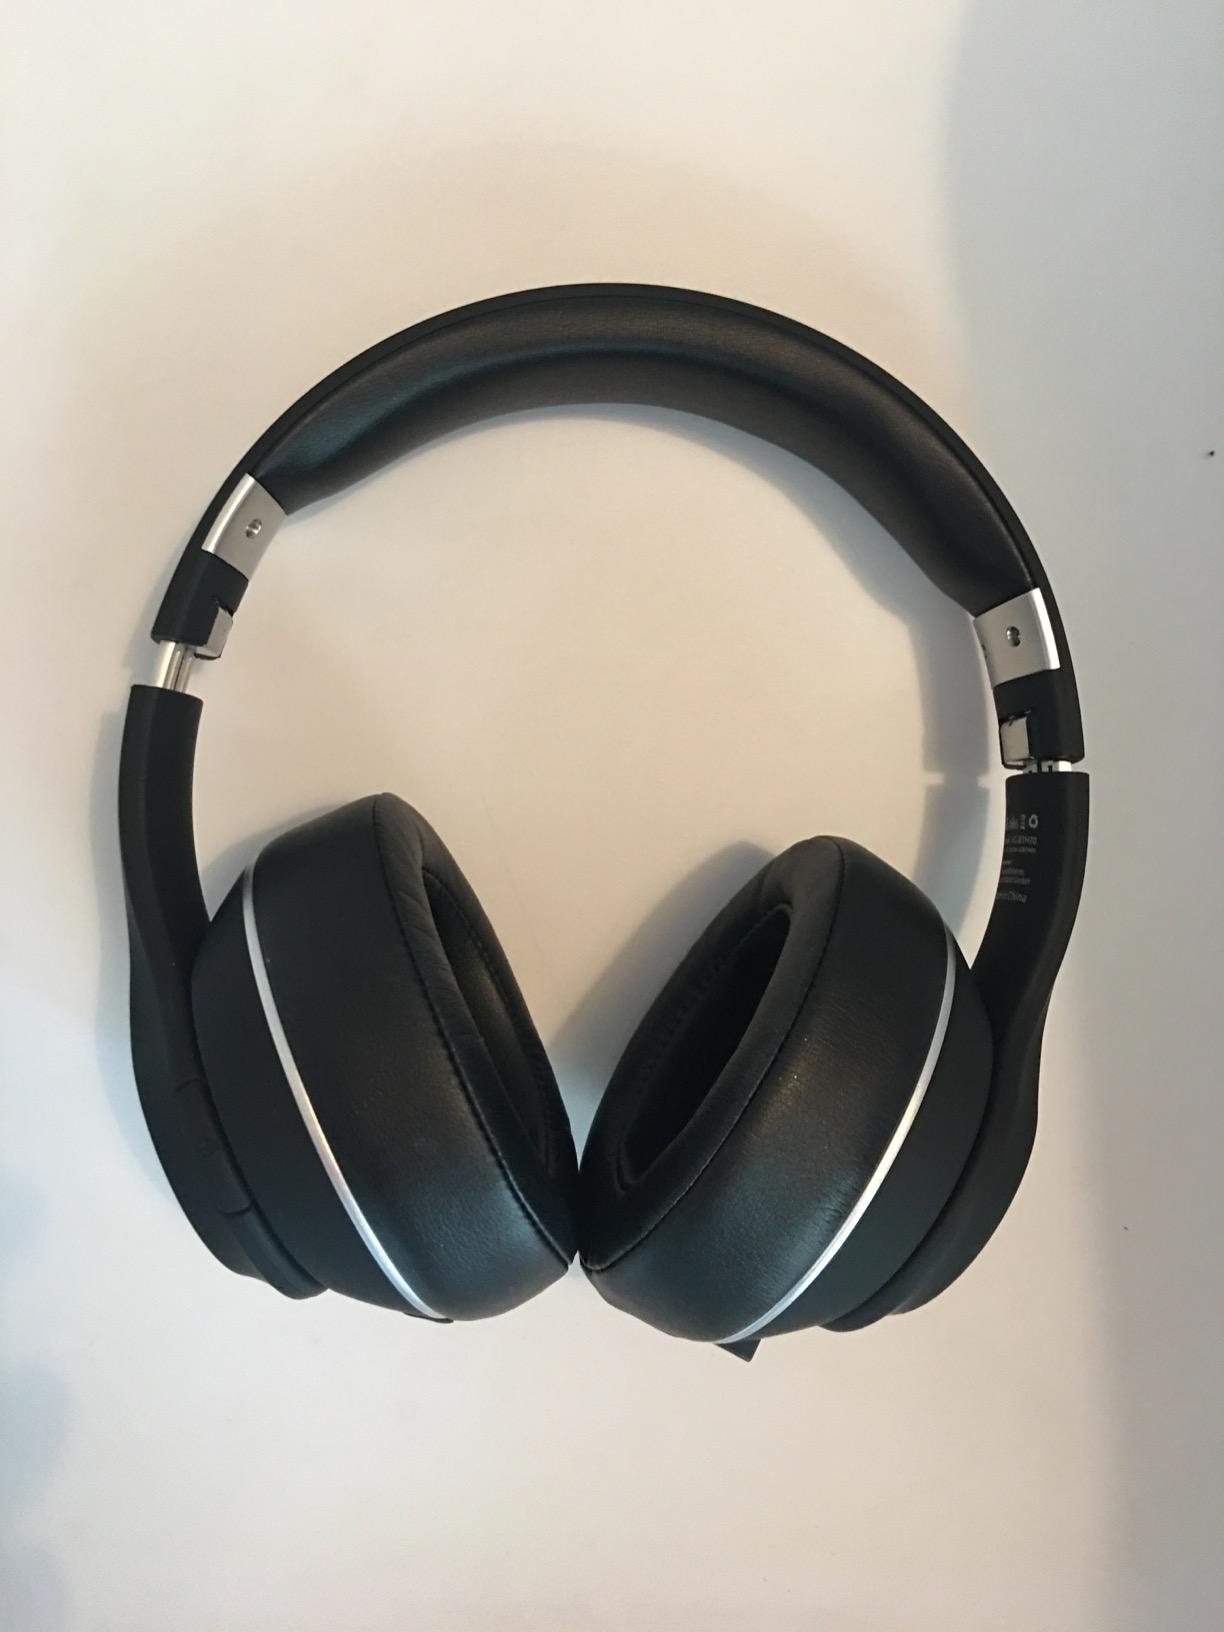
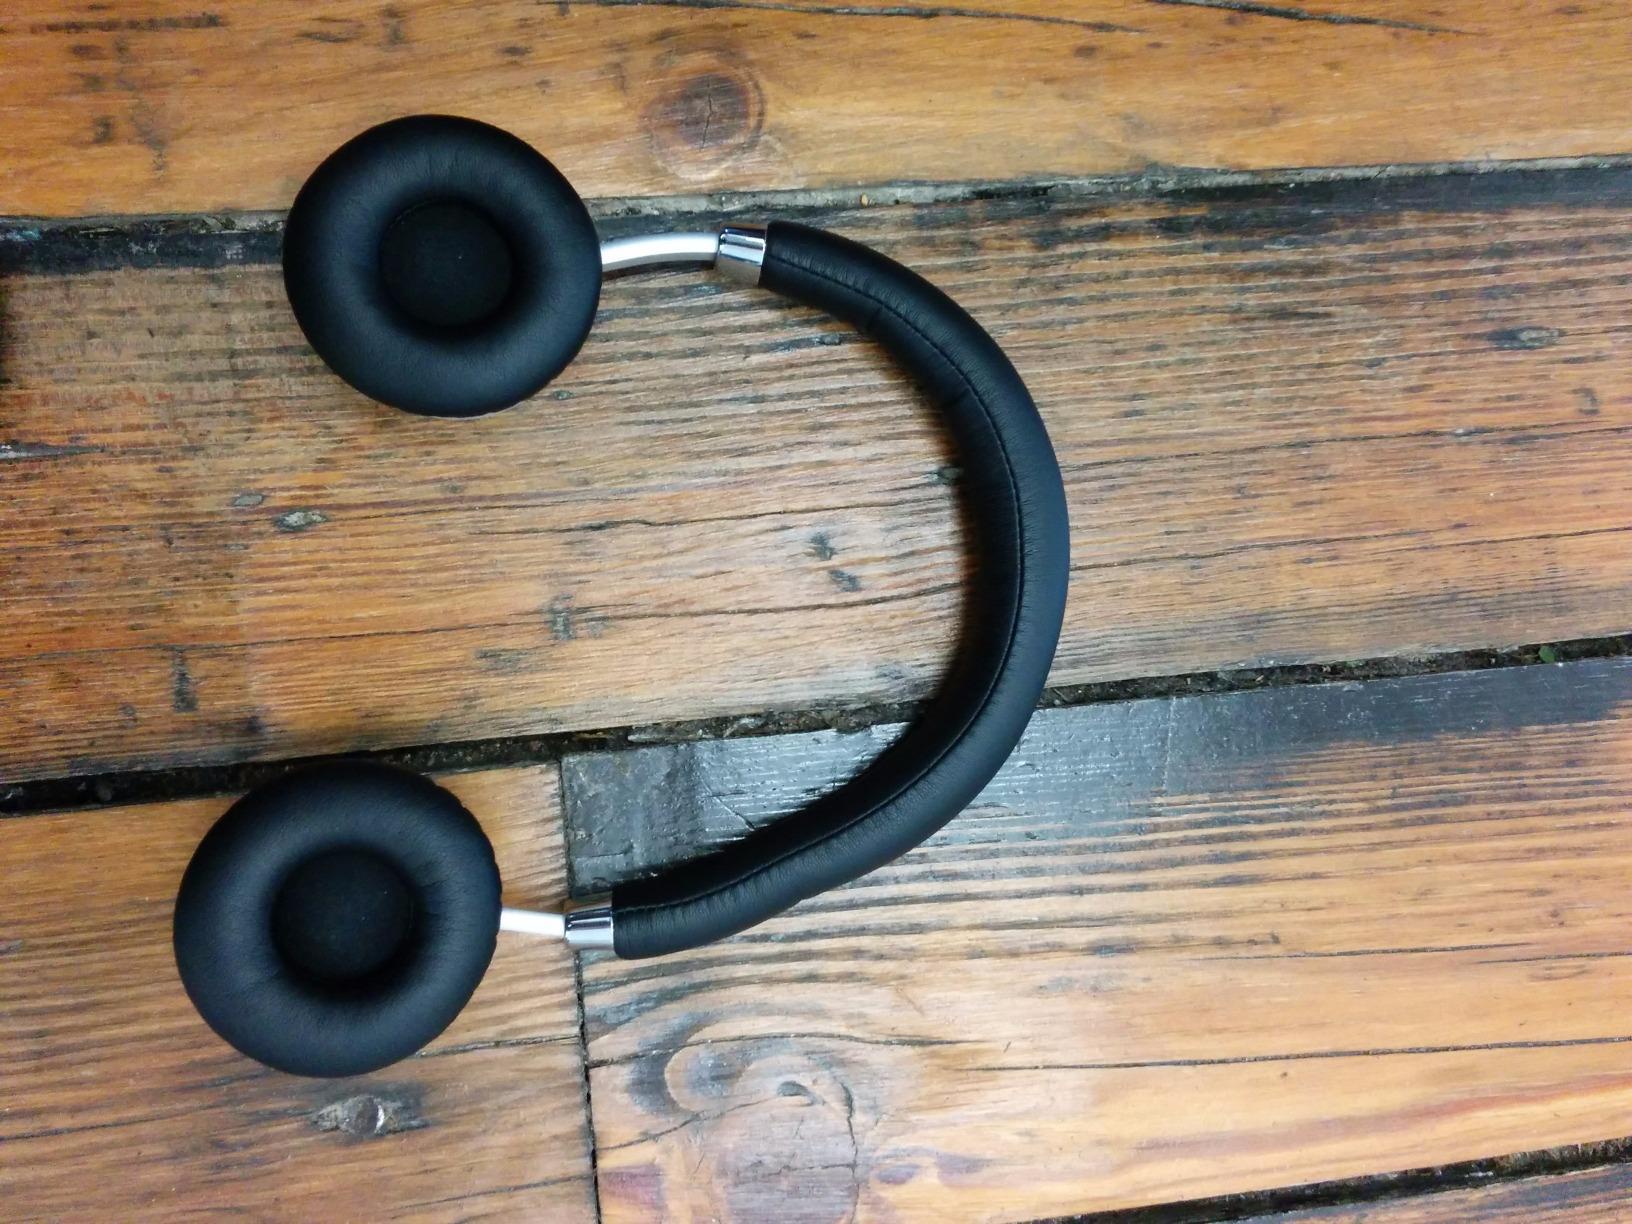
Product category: headphones
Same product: no